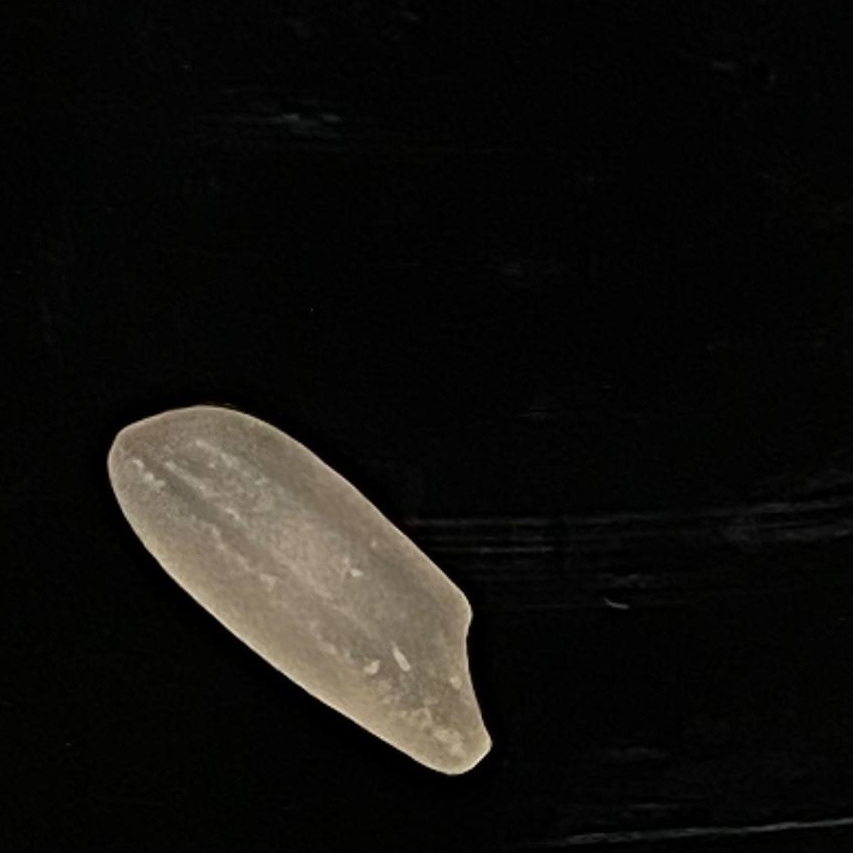
Rice variety: Subol_Lota